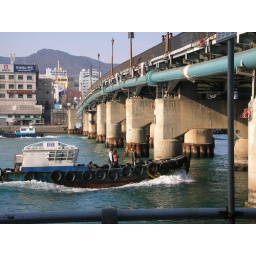
boat under the bridge